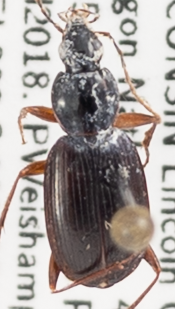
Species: Agonum gratiosum
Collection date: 2018-07-10
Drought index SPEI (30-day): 0.71
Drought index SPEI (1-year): -0.24
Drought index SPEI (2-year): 1.642